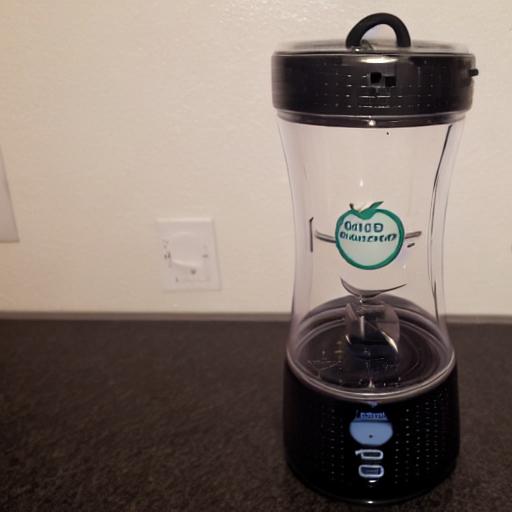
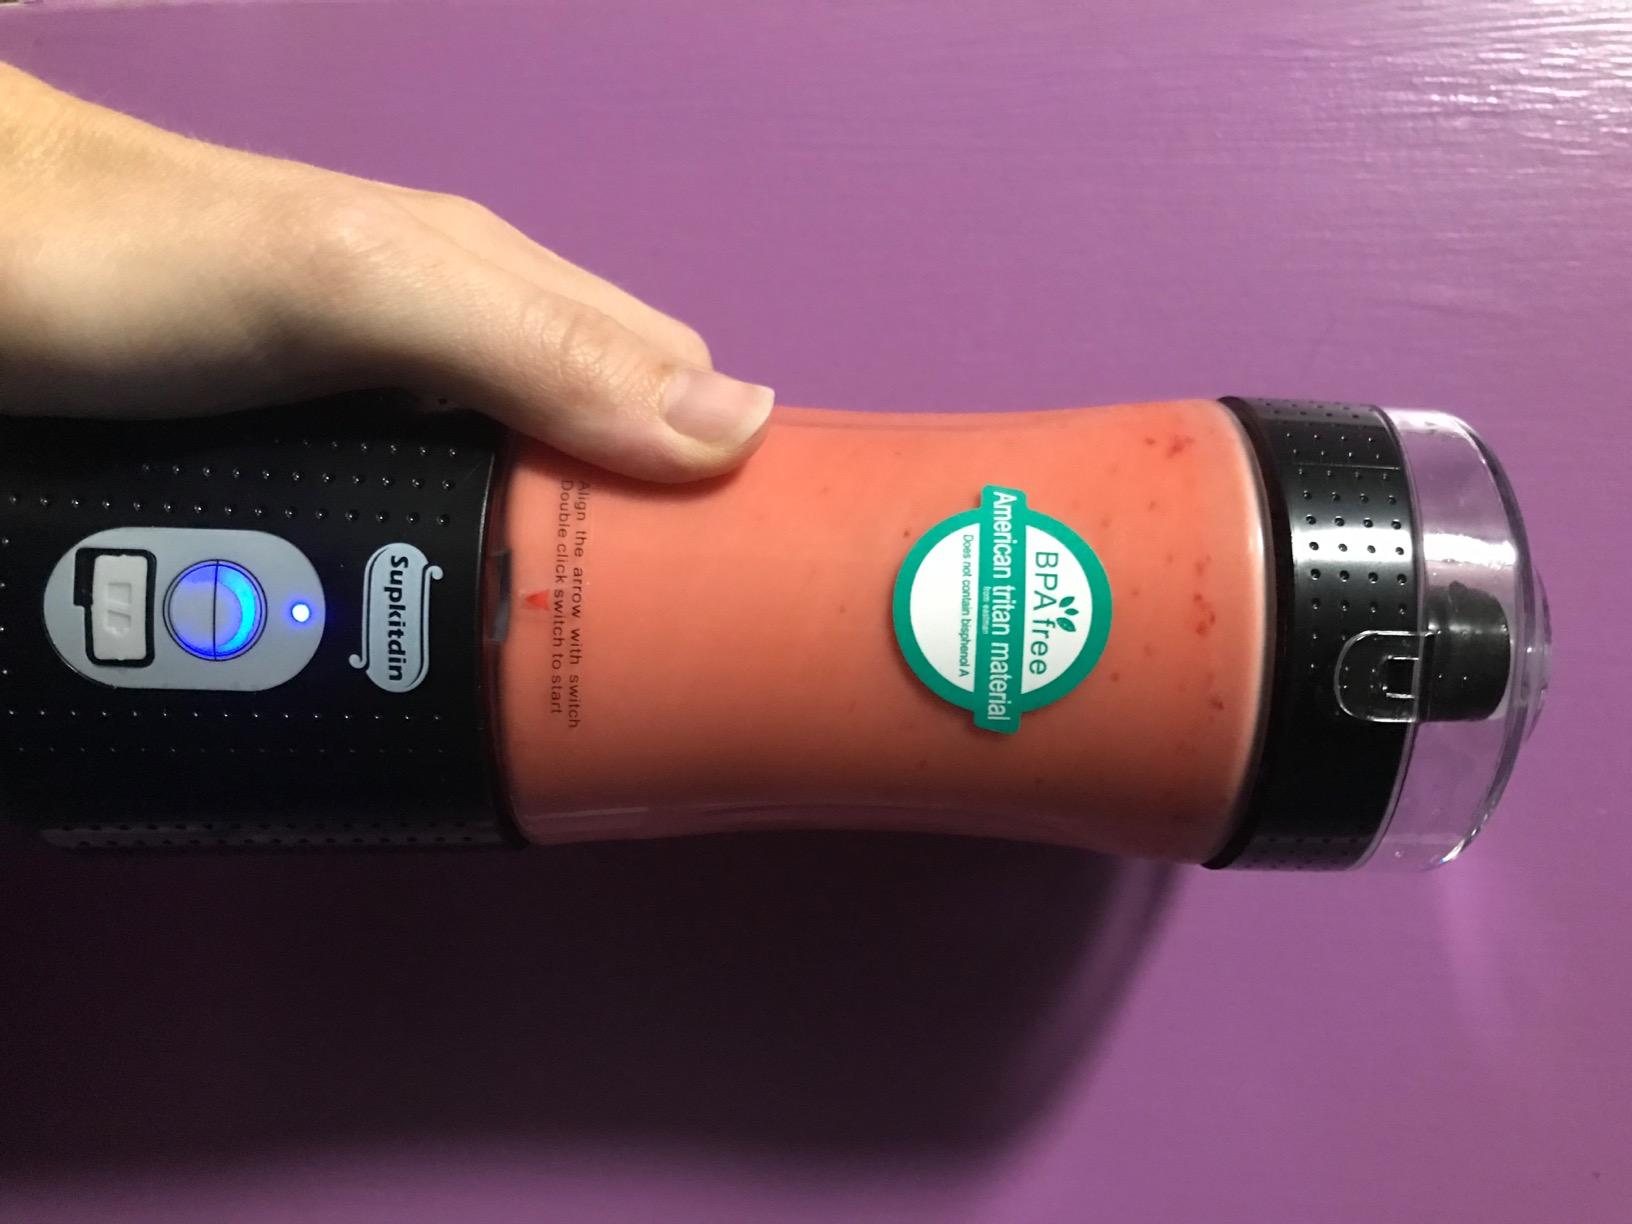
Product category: items_blender
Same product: no